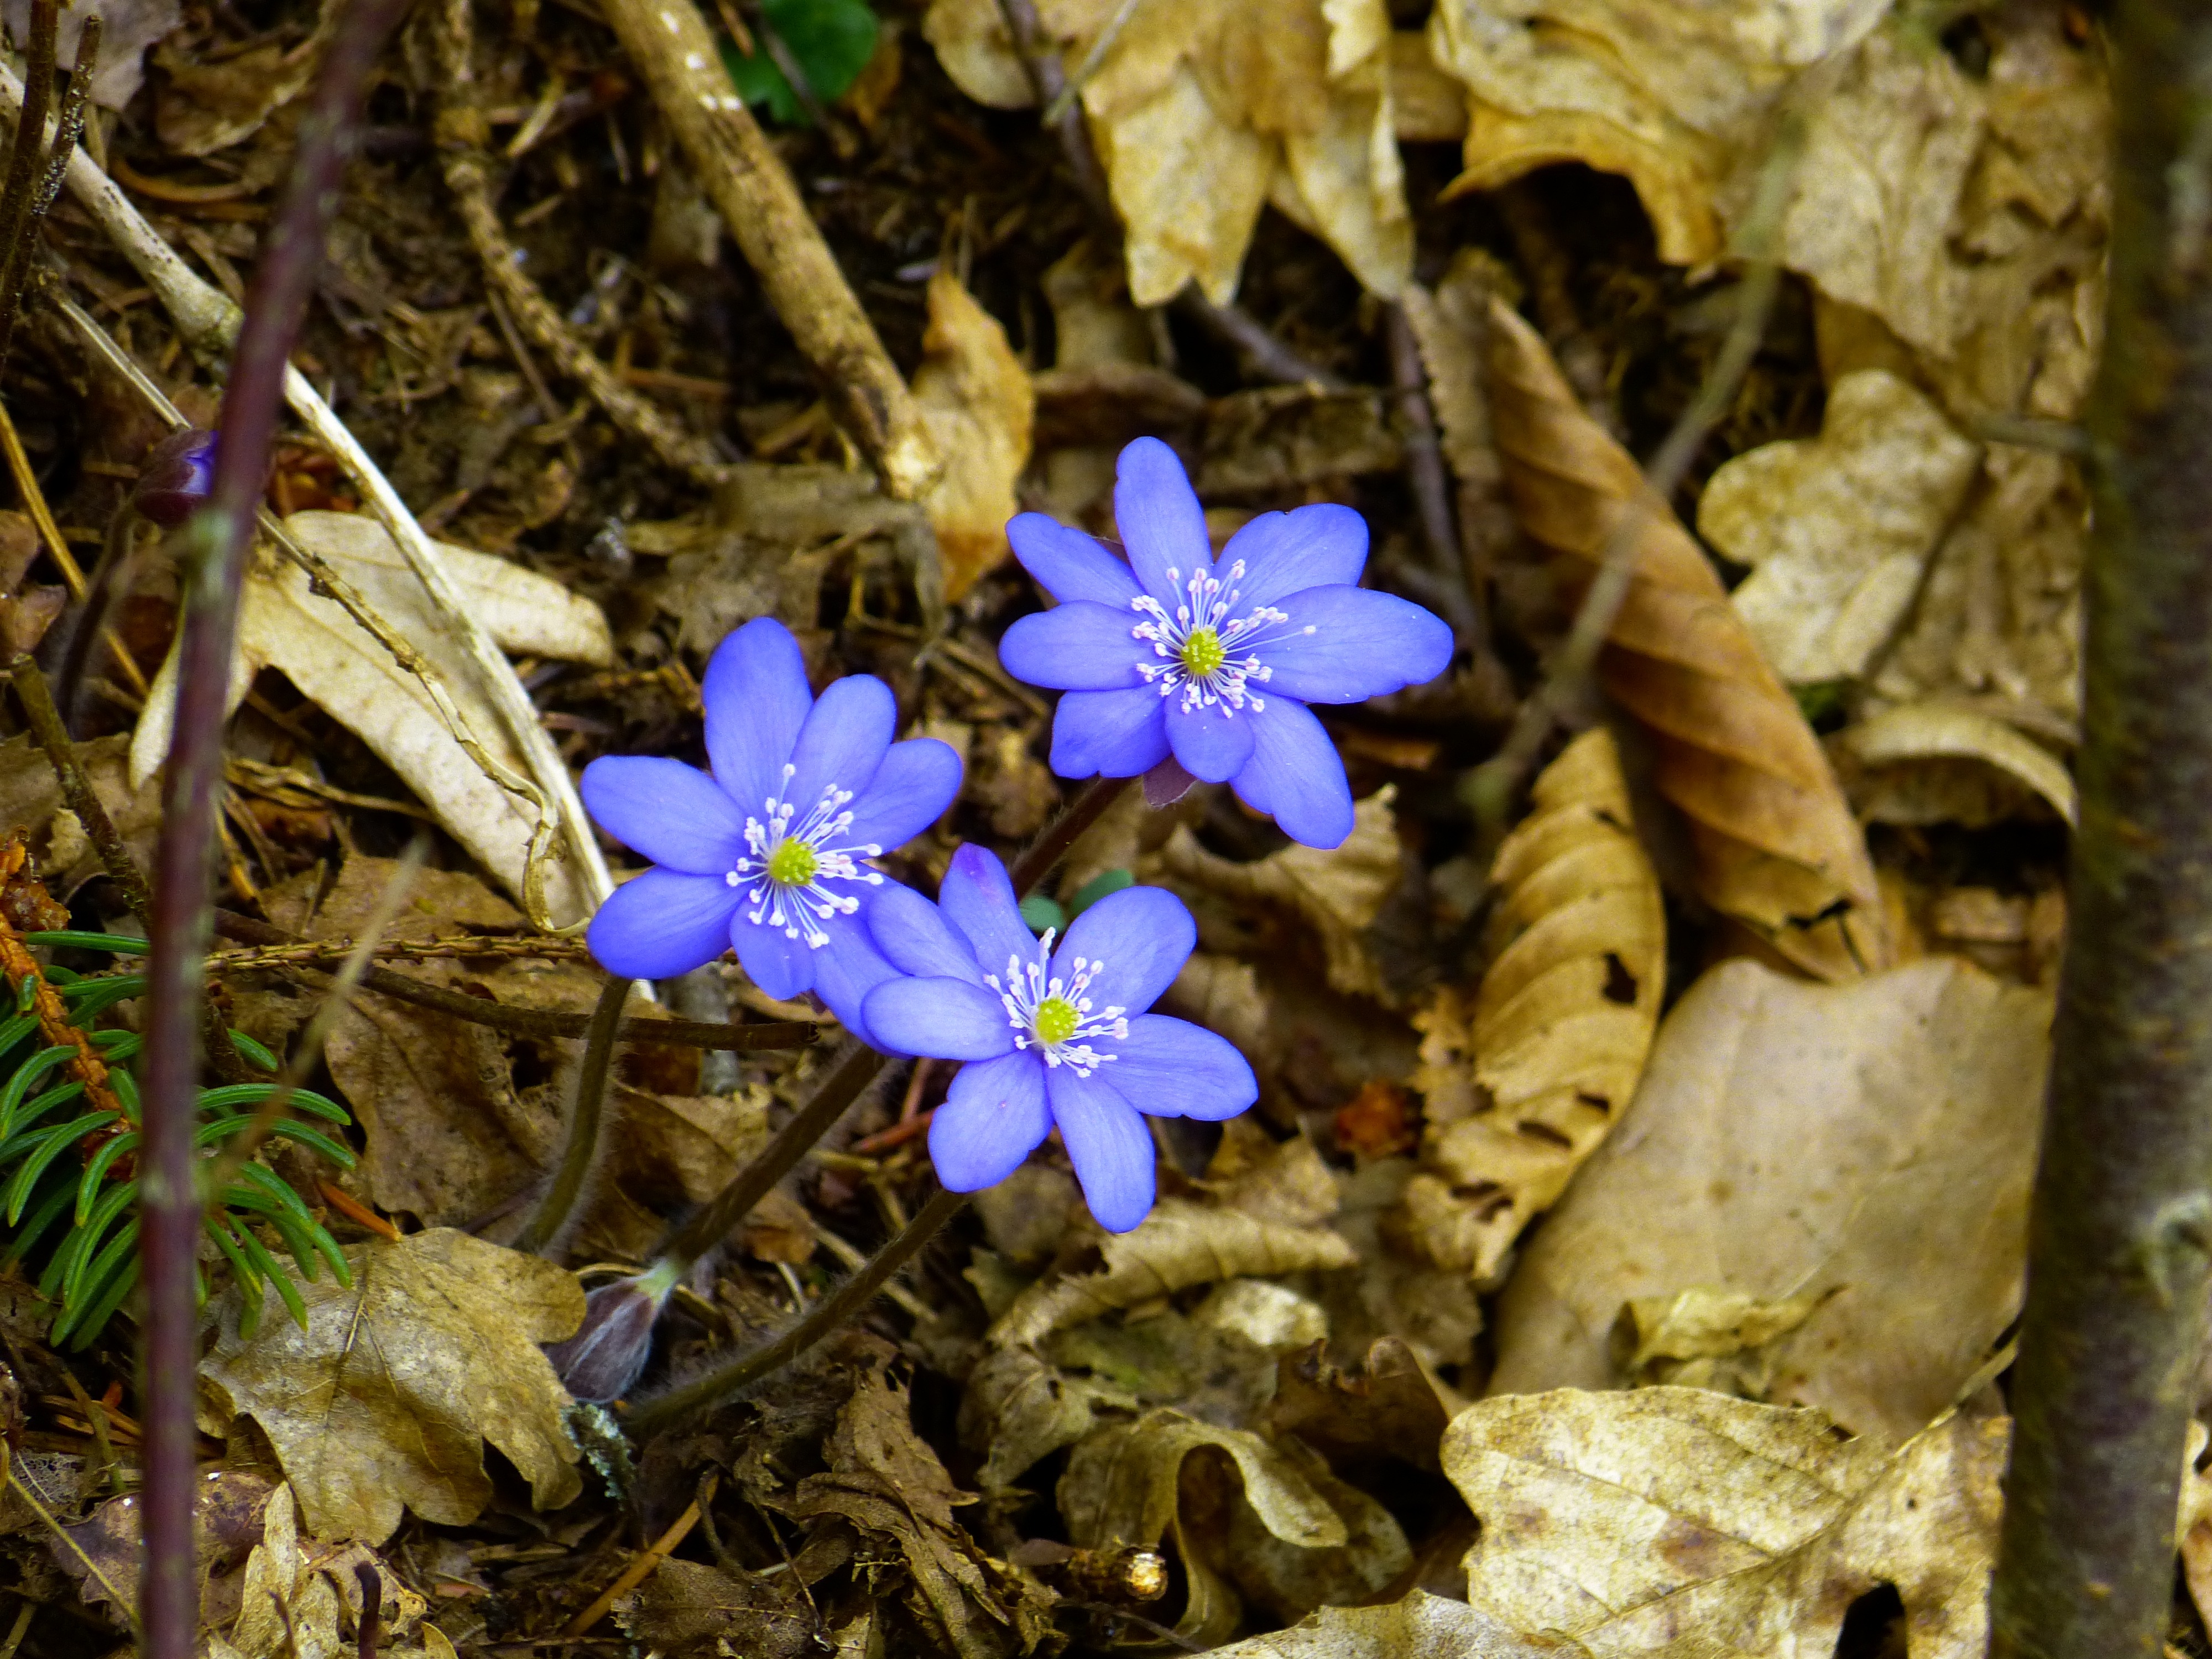
nature, blossom, plant, leaf, flower, bloom, spring, botany, flora, wildflower, hepatica, woodland, anemone, macro photography, flowering plant, hepatica nobilis, ranunculaceae, land plant